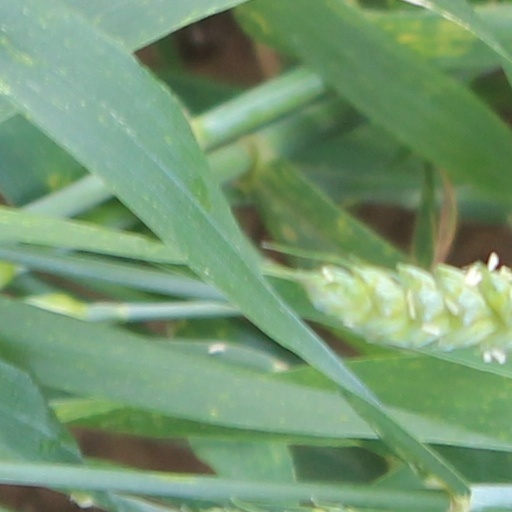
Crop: wheat